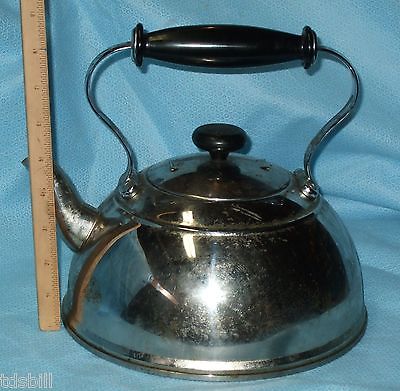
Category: kettle